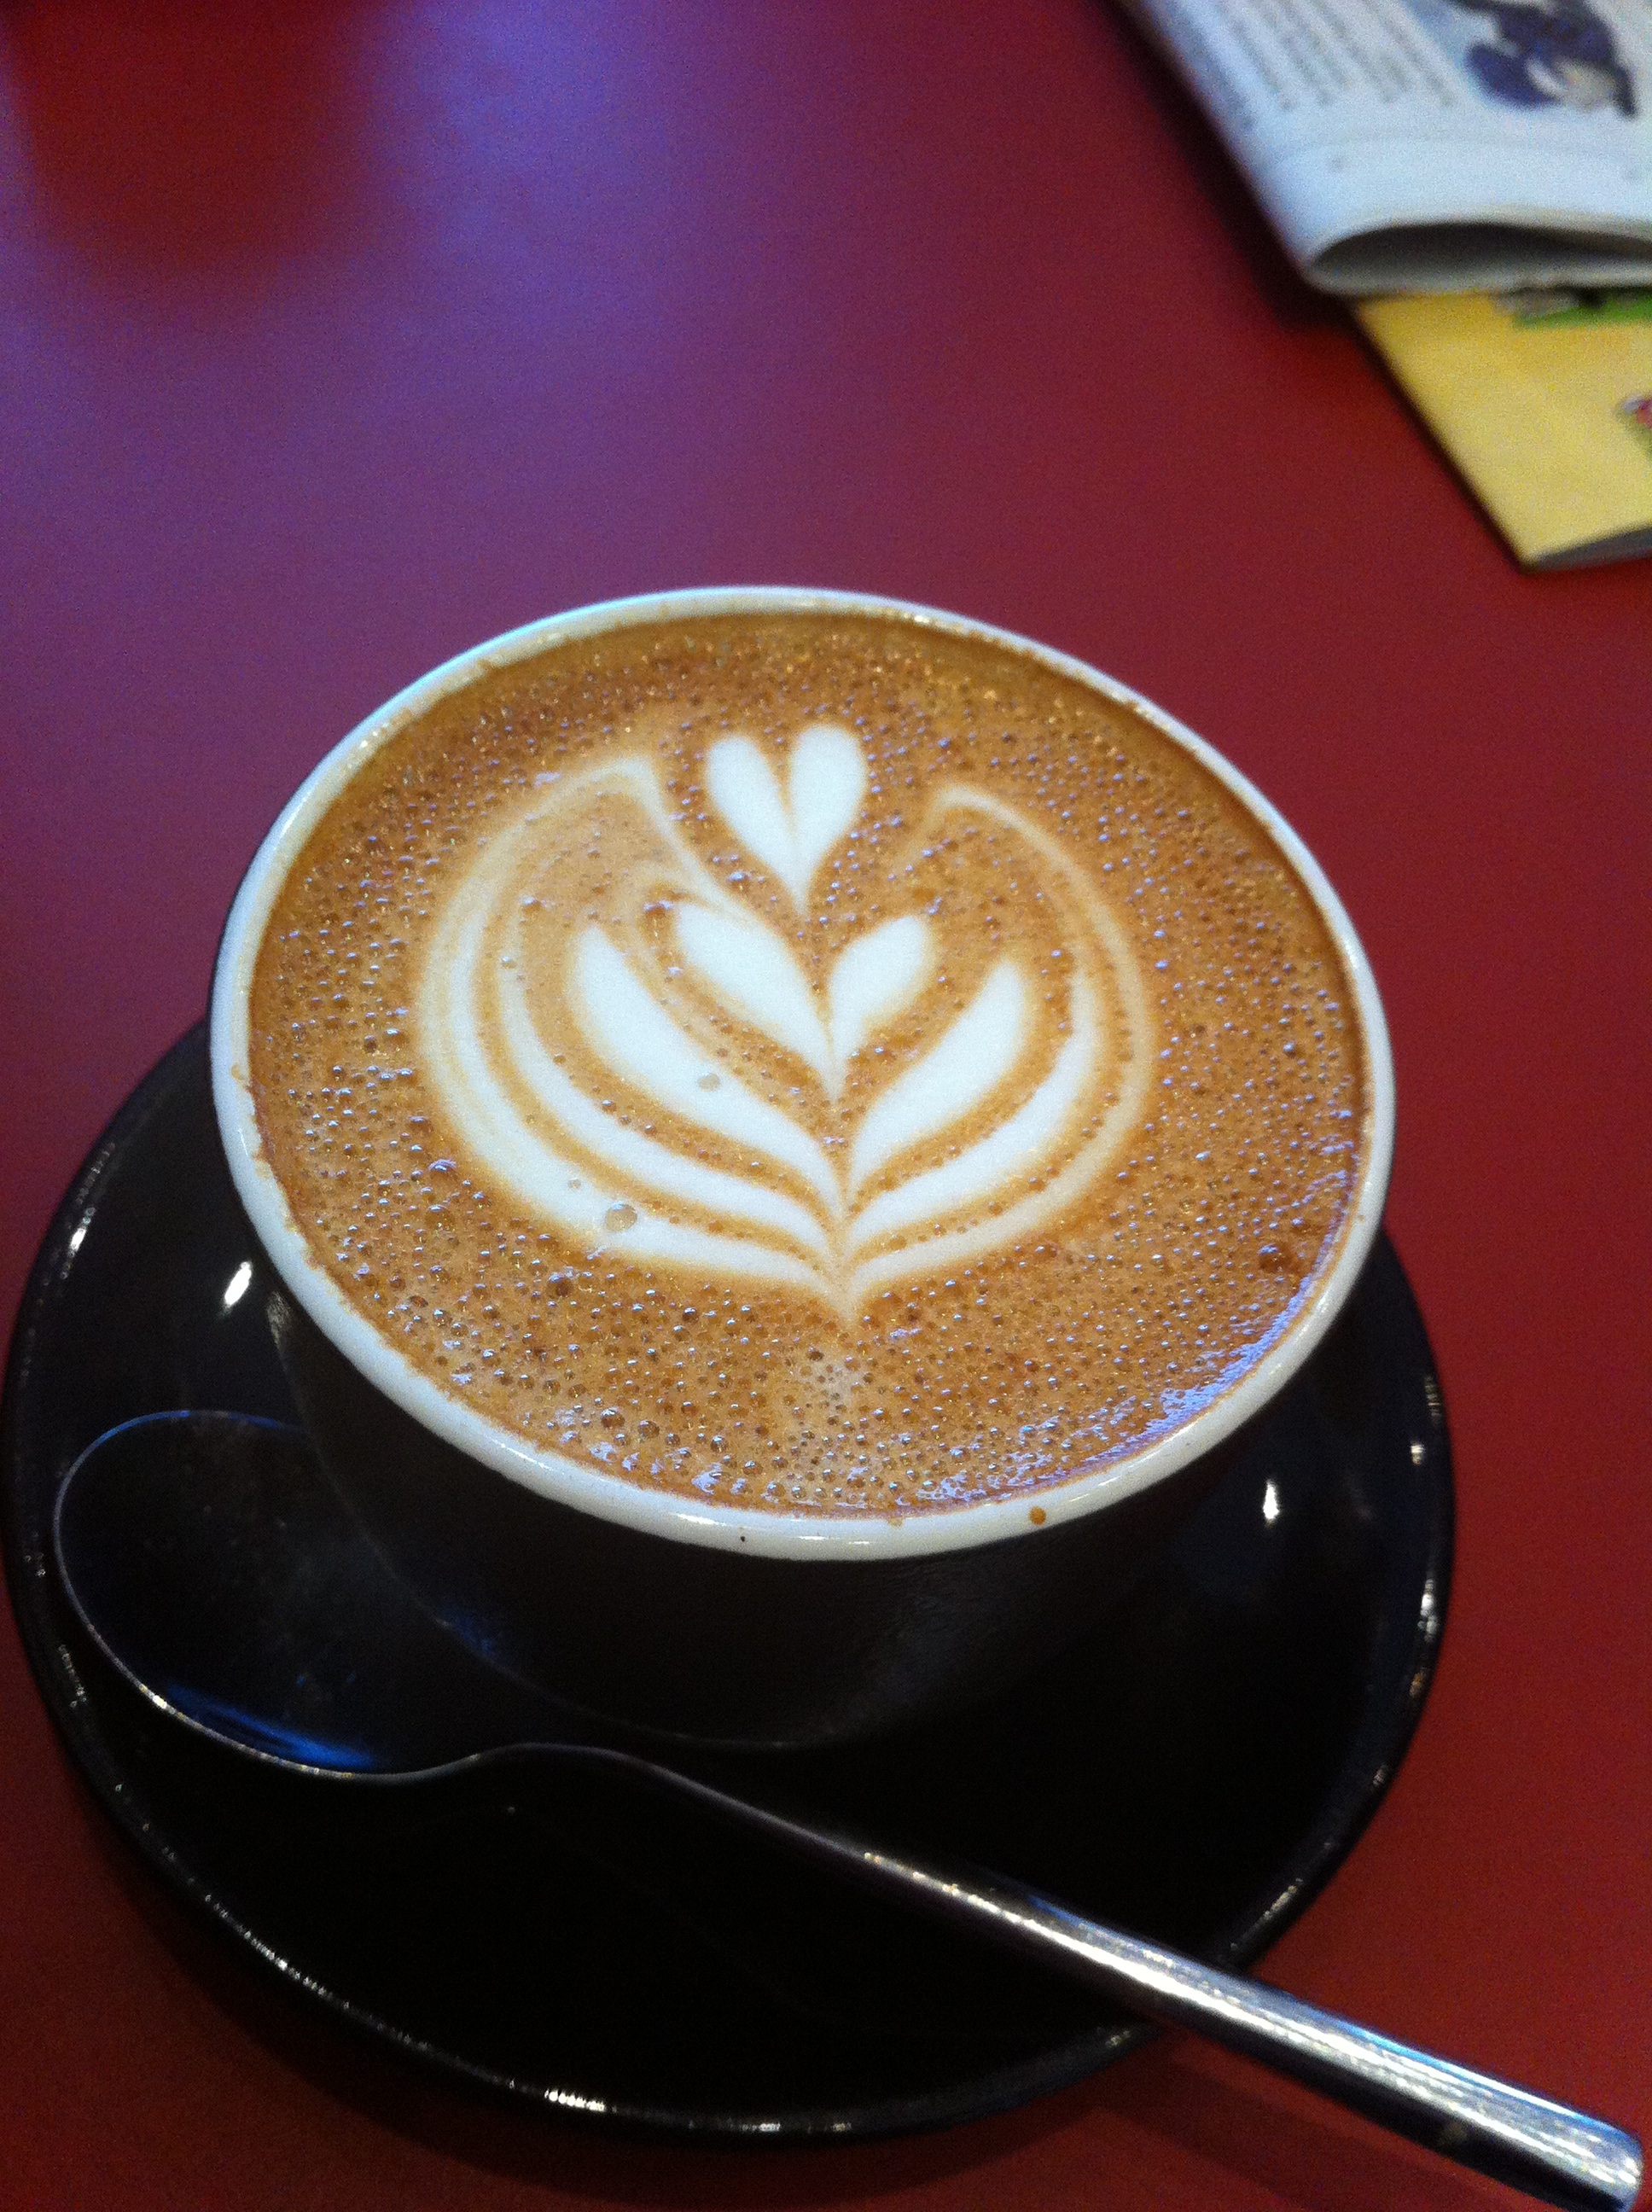
coffee, cup, latte, cappuccino, dish, drink, caffeine, latte art, flat white, capuccino, caf au lait, cortado, caff macchiato, coffee milk